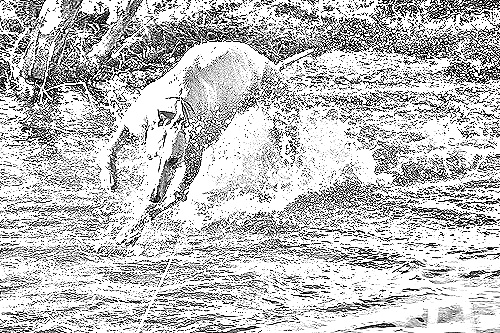
Portrait style: Sketch Portrait